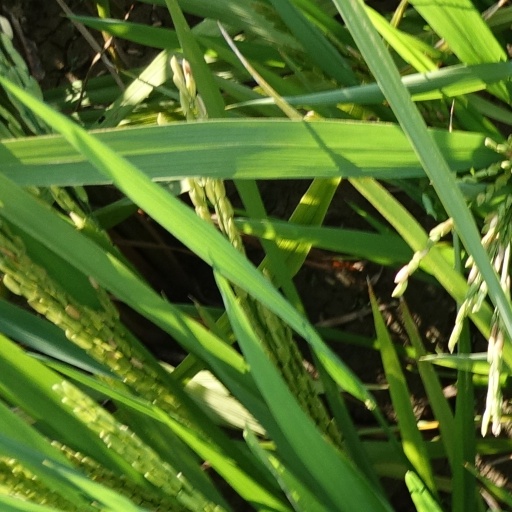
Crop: rice